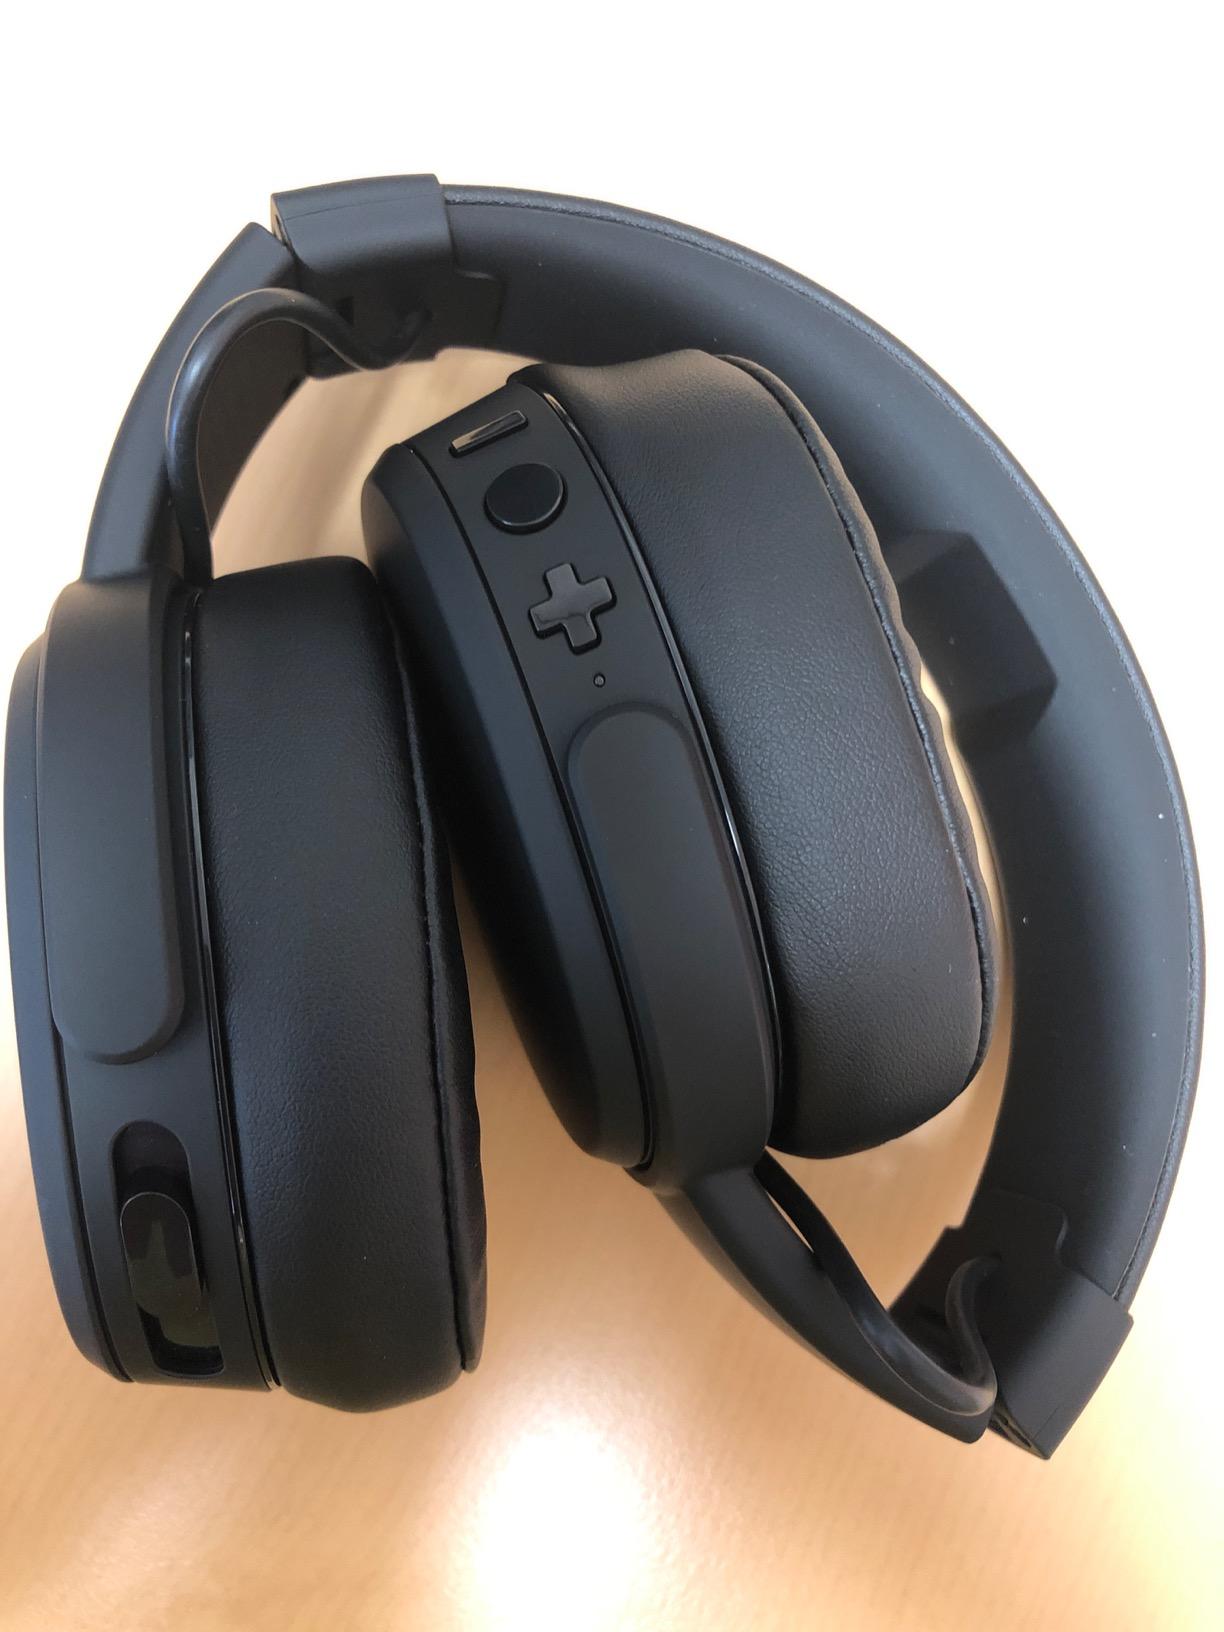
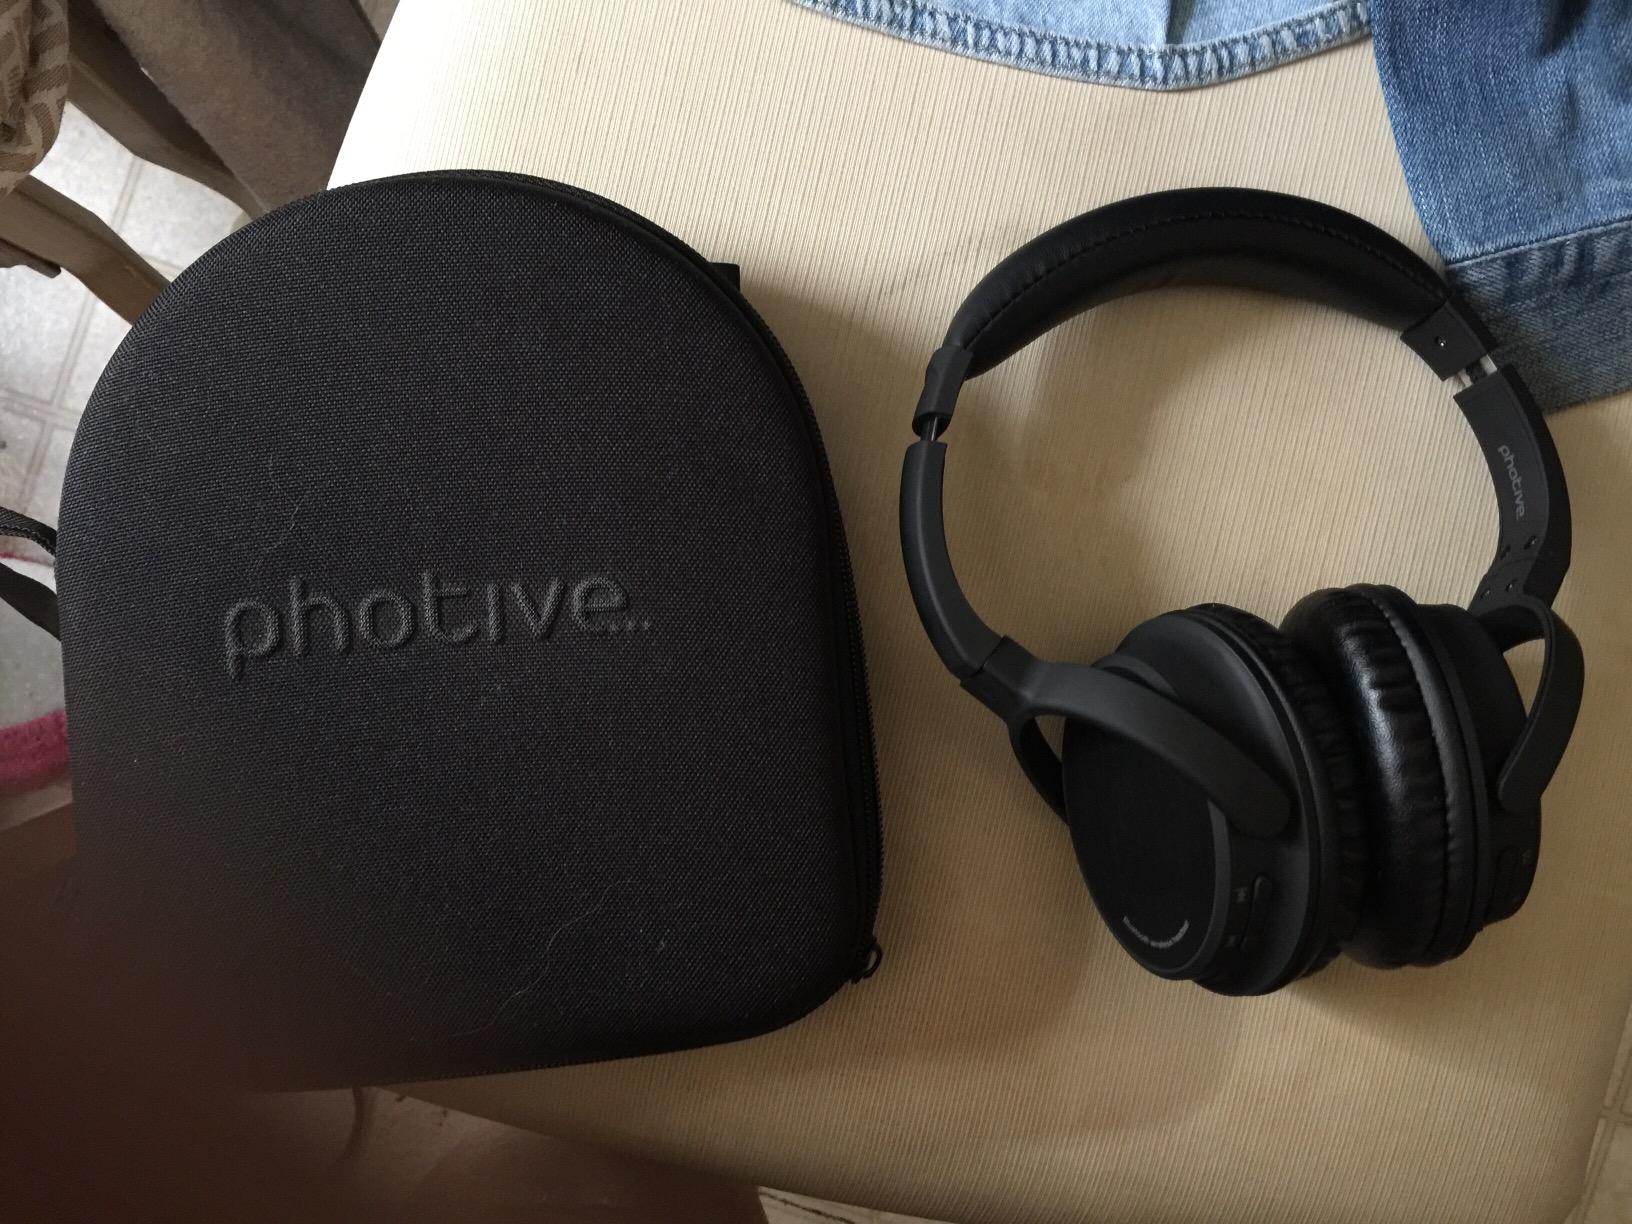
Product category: headphones
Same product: no